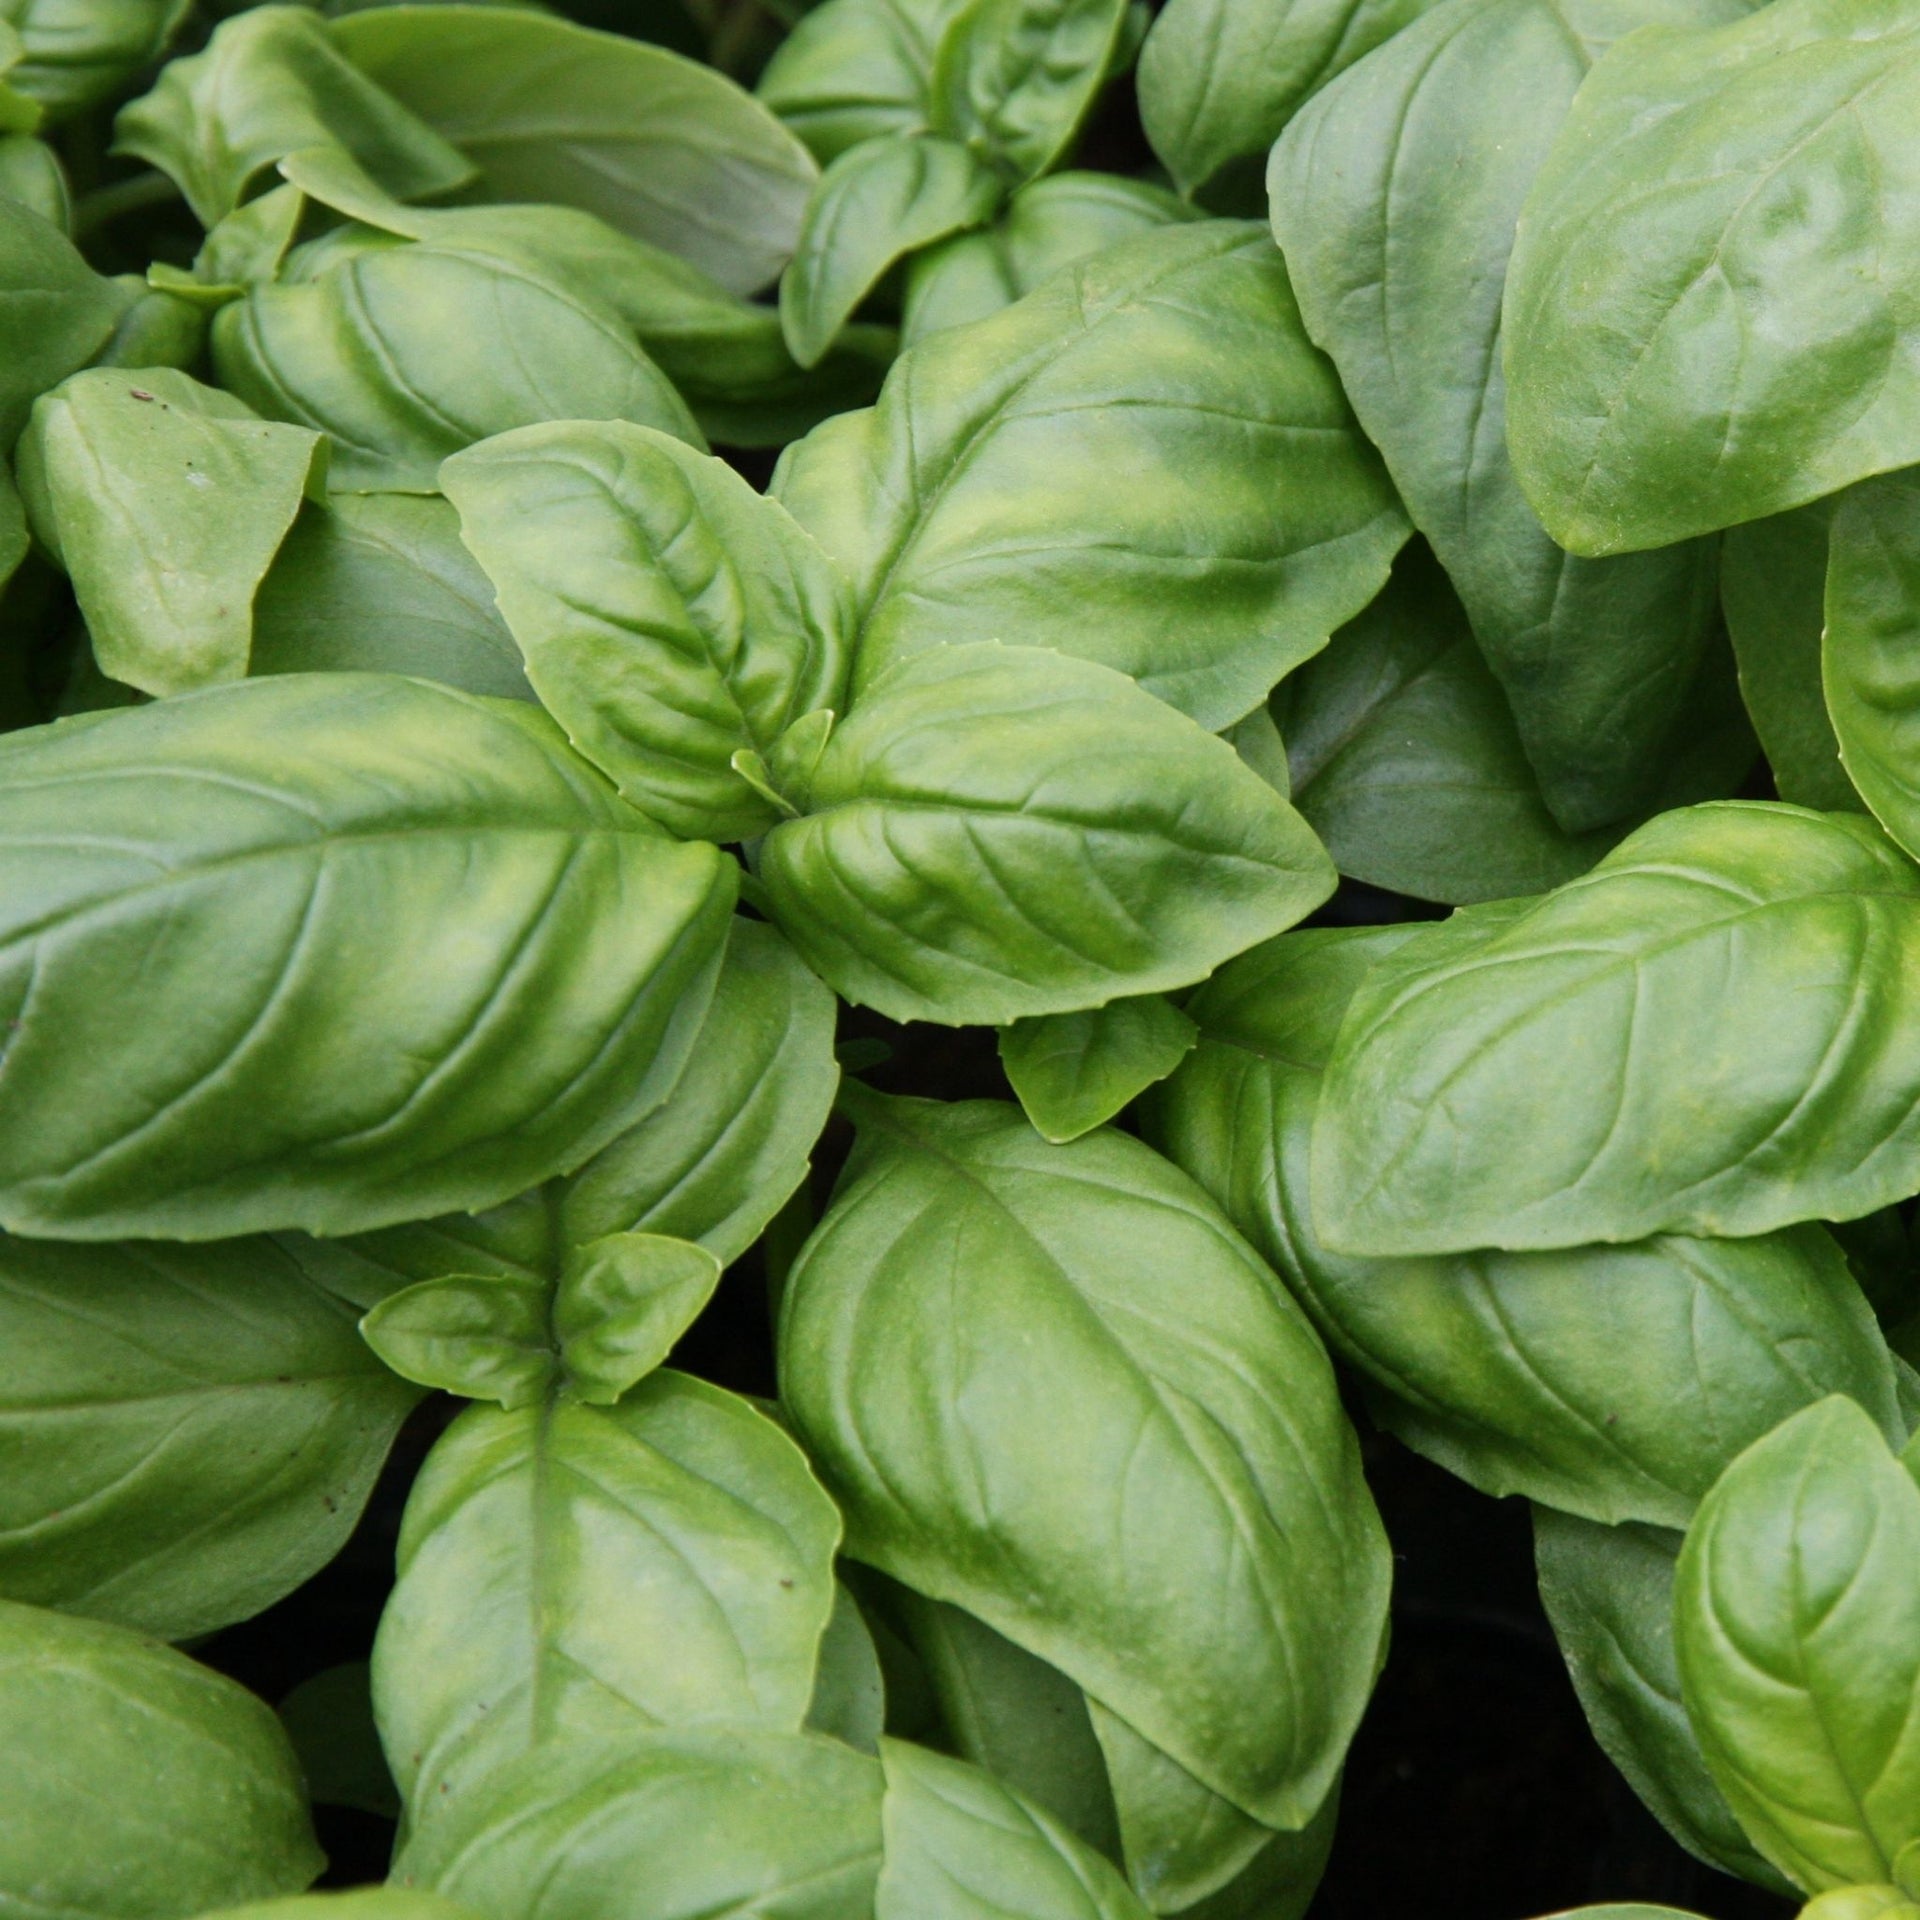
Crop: unknown
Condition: basil